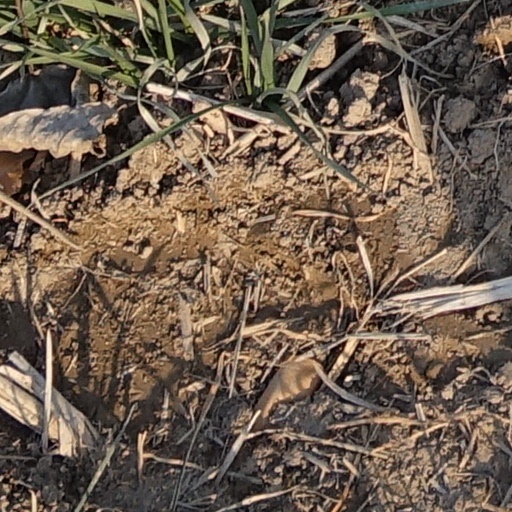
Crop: wheat